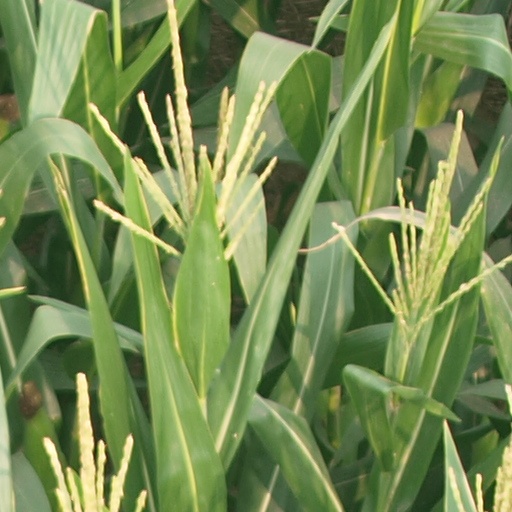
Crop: maize; corn